National Anthem of the Kyrgyz Republic

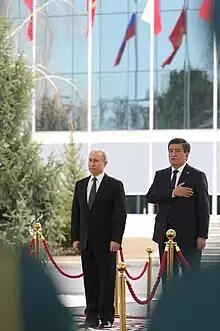
President Sooronbay Jeenbekov putting his hand over his heart during the playing of the anthem, with Vladimir Putin standing beside him listening along.

Written by Jalil Sadykov and Shabdanbek Kuluyev and composed by Nasyr Davlesov and Kalyi Moldobasanov, the anthem was adopted on 18 December 1992 by a resolution of the Supreme Council.